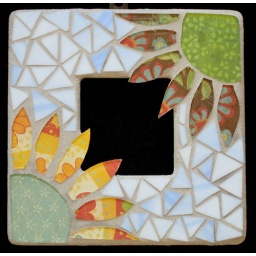
Another version of paper under clear glass. This was a commission for a gift.